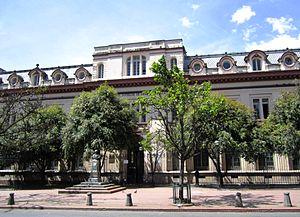
Cet article liste les monuments nationaux de Bogota, en Colombie. Au 25 septembre 2013,157 monuments nationaux y étaient recensés.